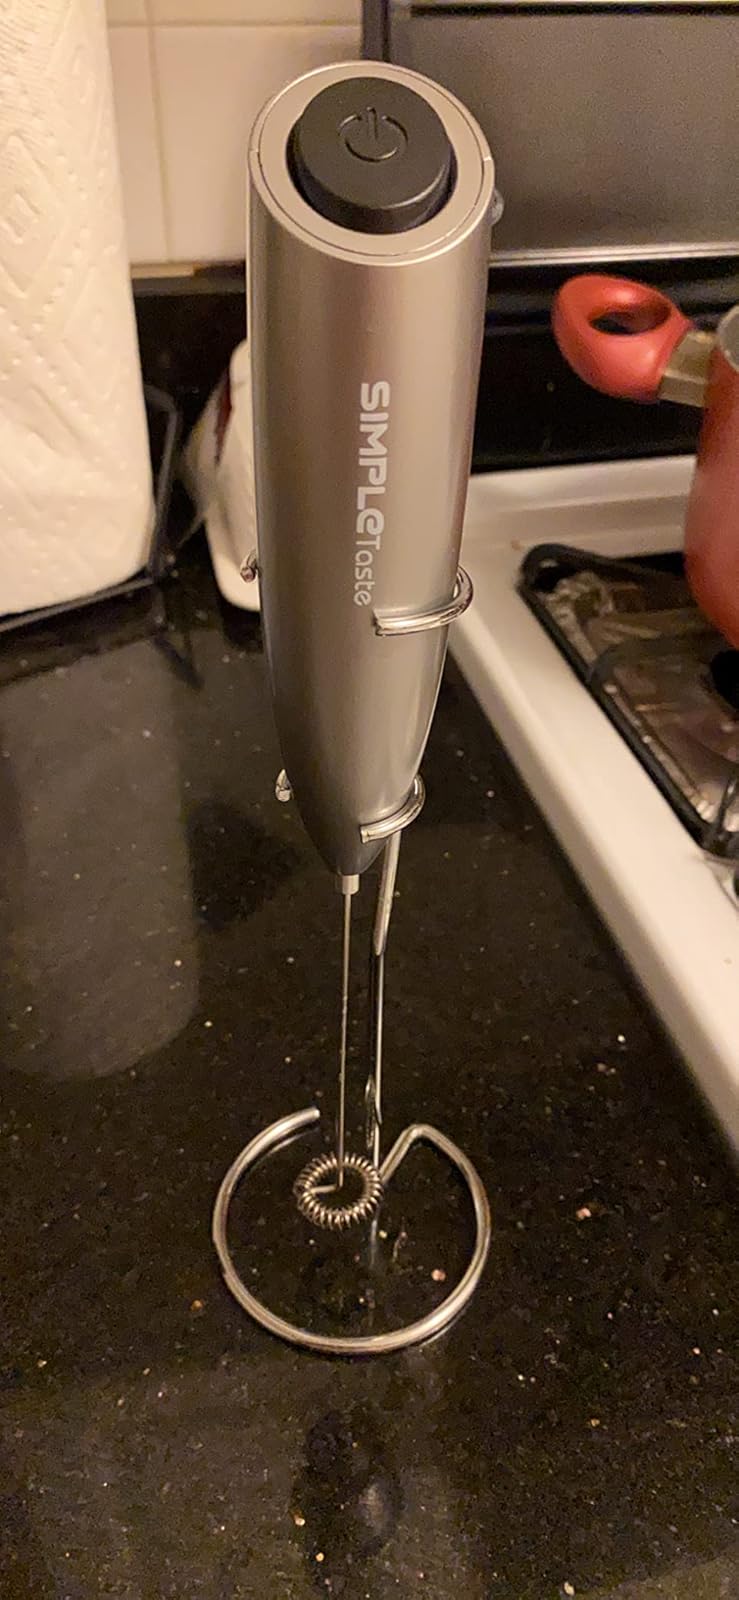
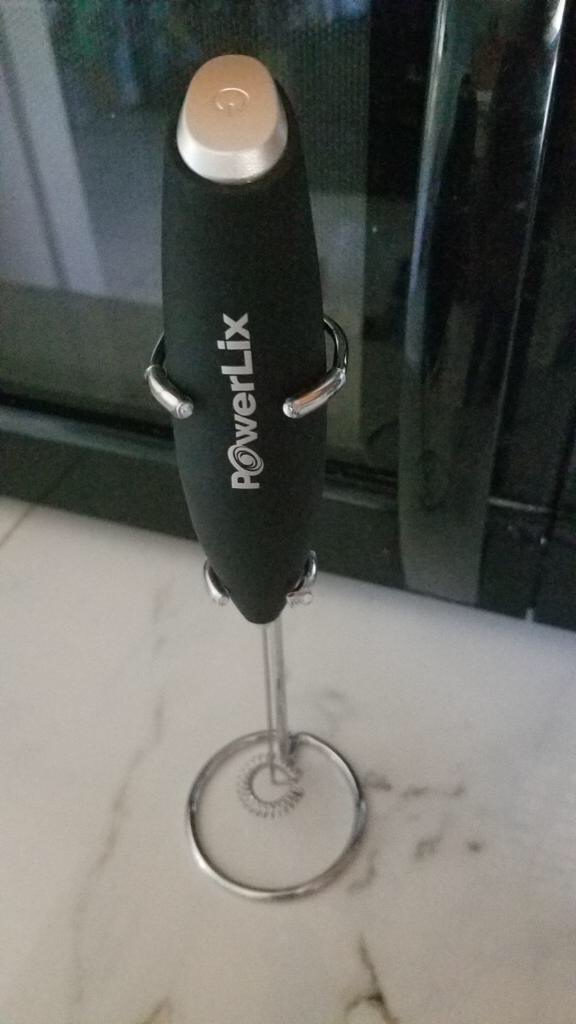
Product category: items_mixer
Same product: no